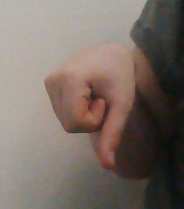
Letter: waw